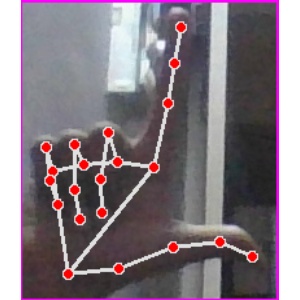
अक्षर: ल